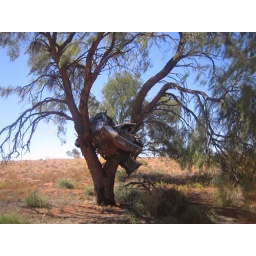
A car in a tree